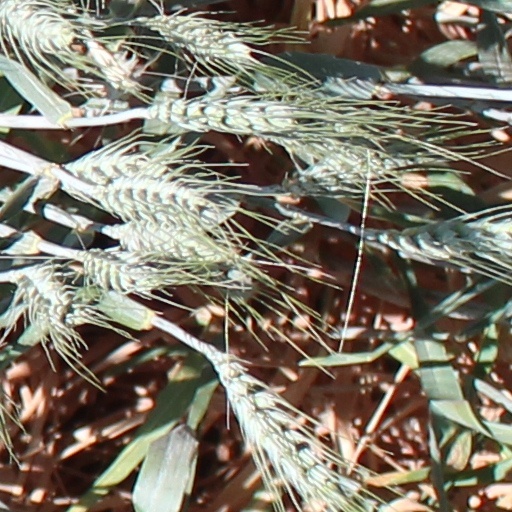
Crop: wheat